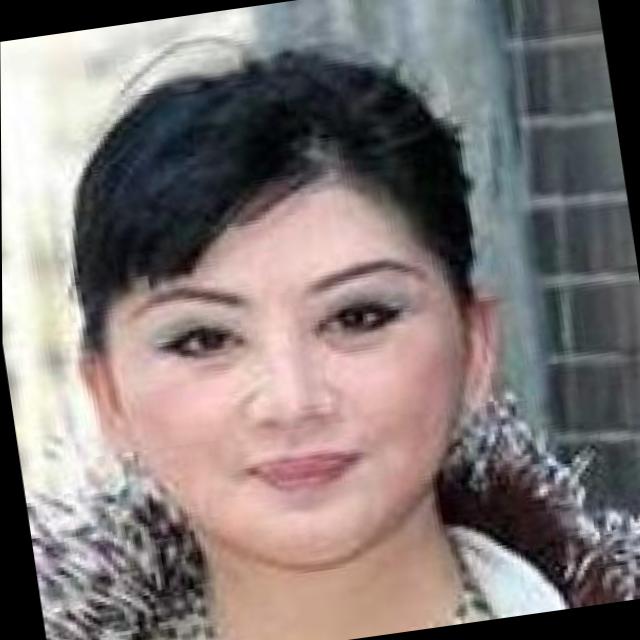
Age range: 21-44